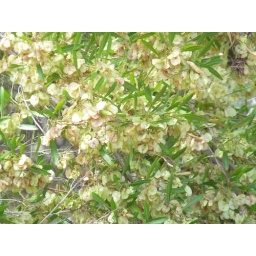
Flowers that are green with a brown petal around them.